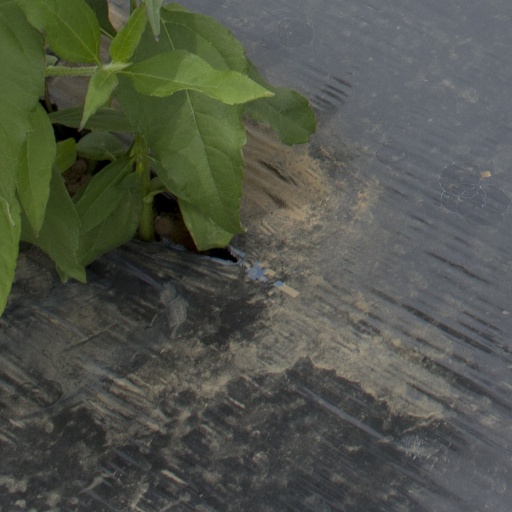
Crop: Jerusalem artichoke